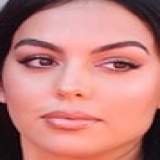
hoa hậu Georgina Rodriguez